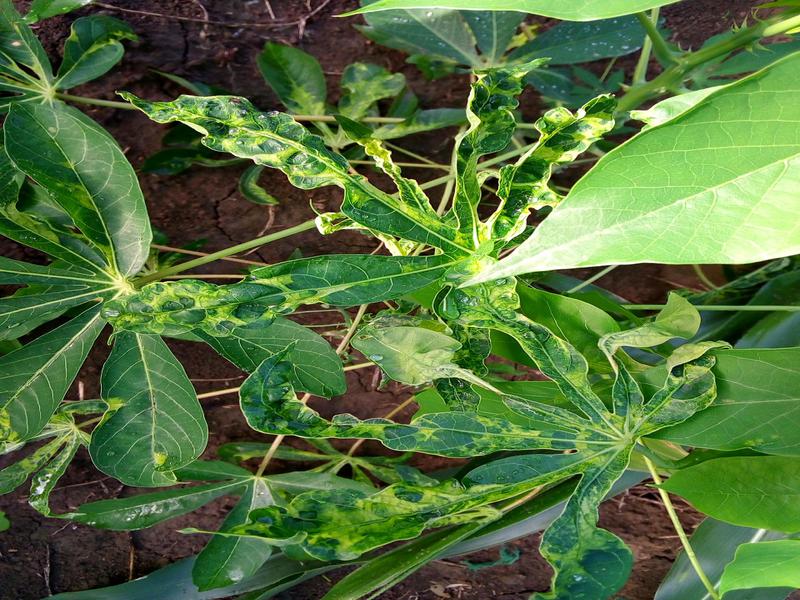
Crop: cassava
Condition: mosaic_disease